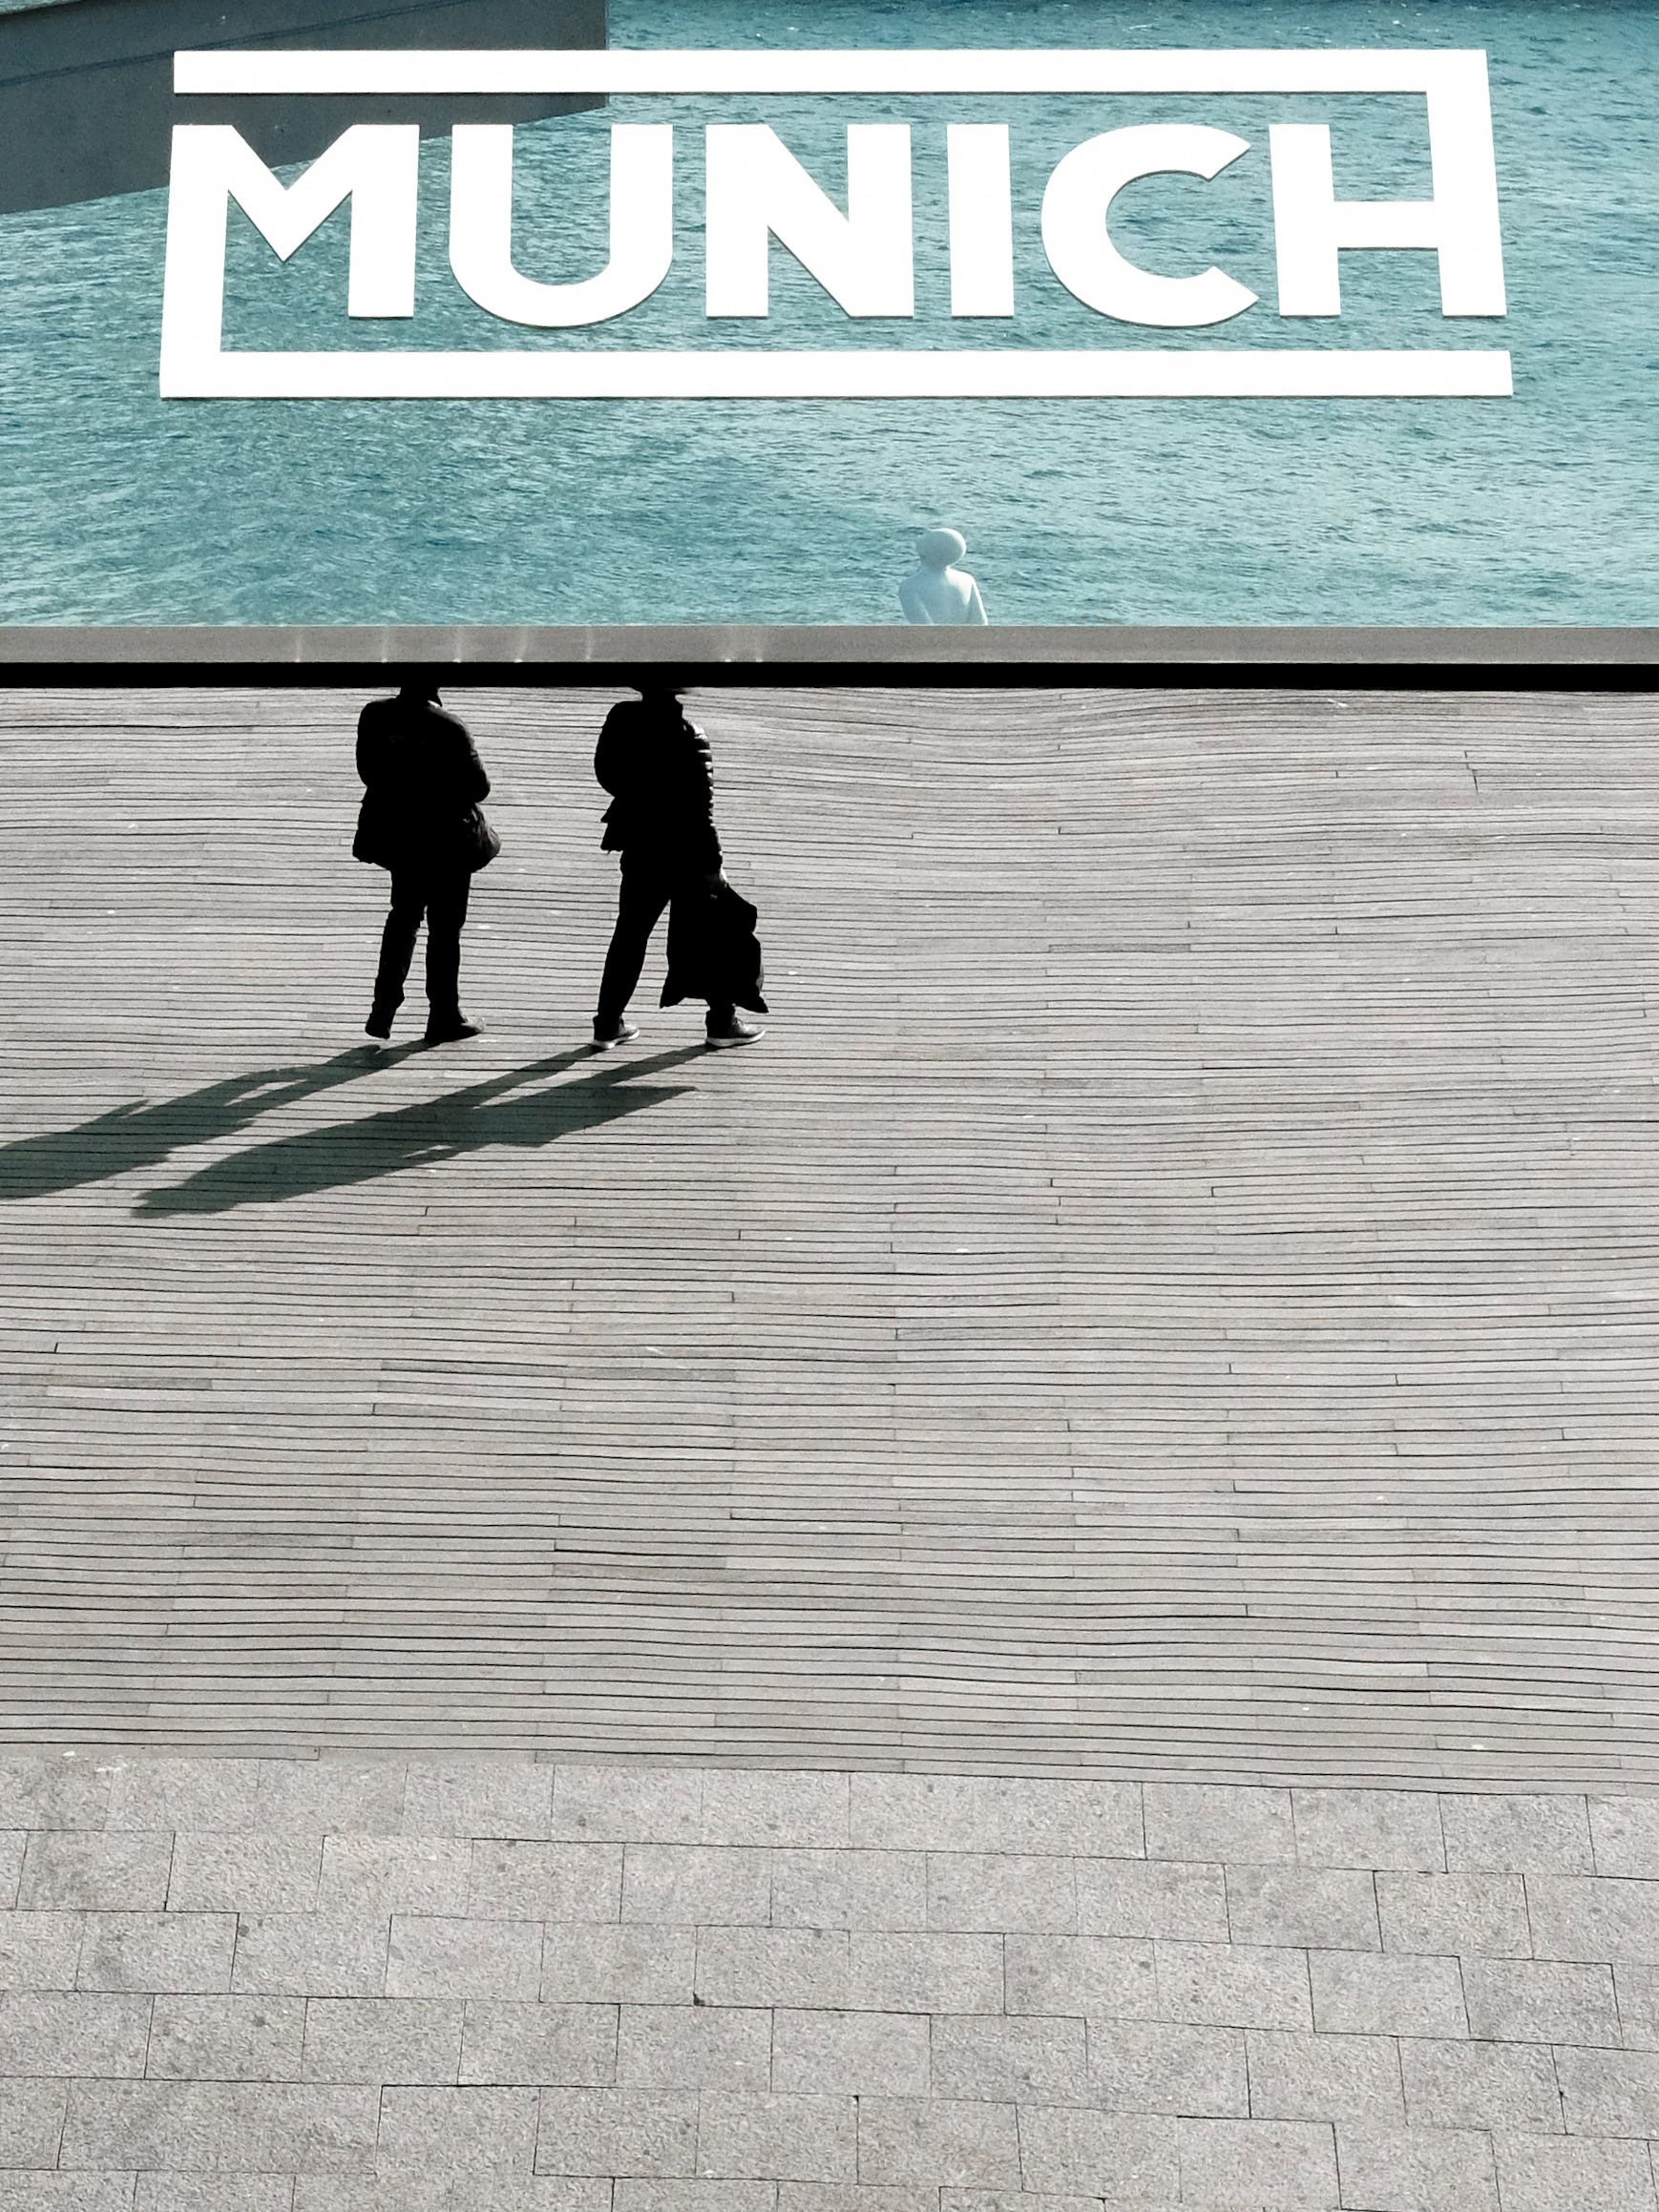
winter, wood, floor, advertising, asphalt, ice, line, font